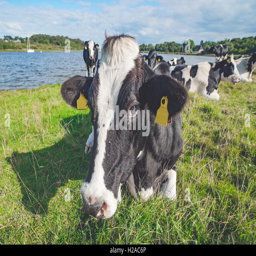
cow lying in the green grass near a lake